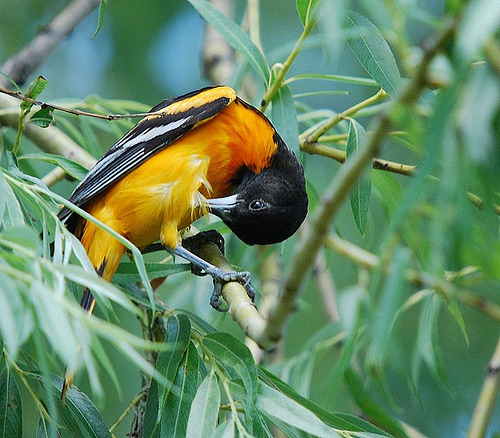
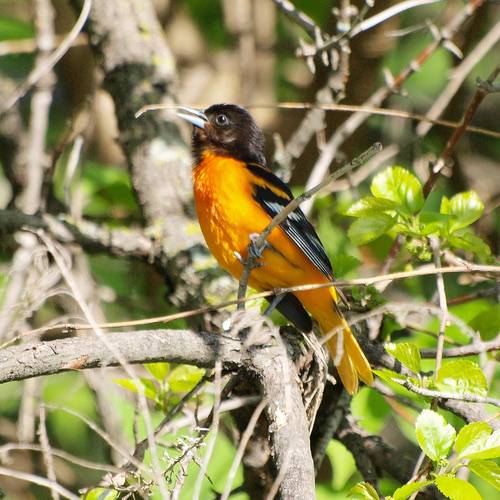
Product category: misc
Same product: yes